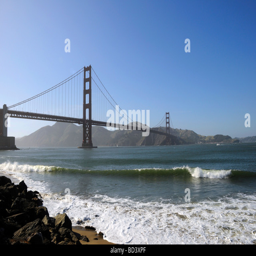
the beach near the part